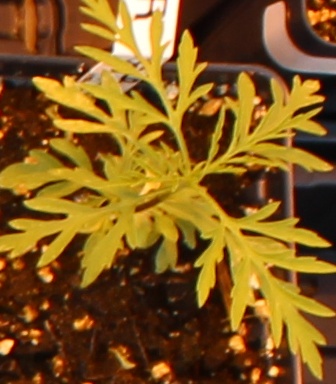
Label: Ragweed